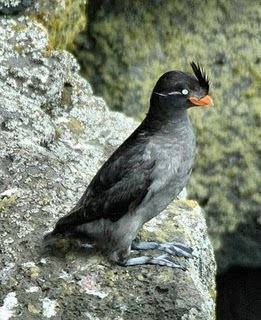
A photo of a crested auklet